The Scarlet Bazaar

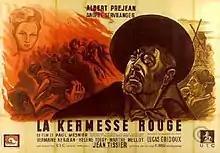

The Scarlet Bazaar (French: La kermesse rouge) is a 1947 French historical drama film directed by Paul Mesnier and starring Albert Préjean, Andrée Servilanges and Jean Tissier. It was shot at the Buttes-Chaumont Studios in Paris. The film's sets were designed by the art director Marcel Magniez.